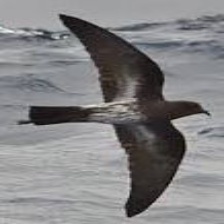
Species: ASHY STORM PETREL
Scientific name: OCEANODROMA HOMOCHROA